Question: Who is in the photo?
Tambaya: Waye a cikin hoton?
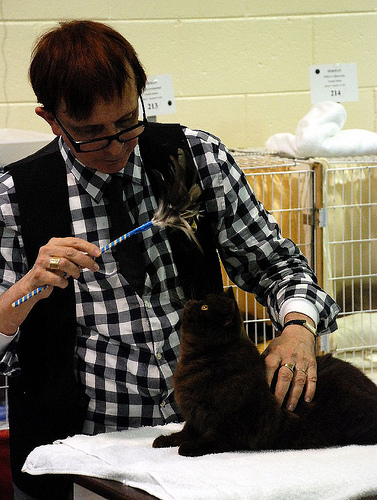
Answer: A man.
Amsa: Mutumi.